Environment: real
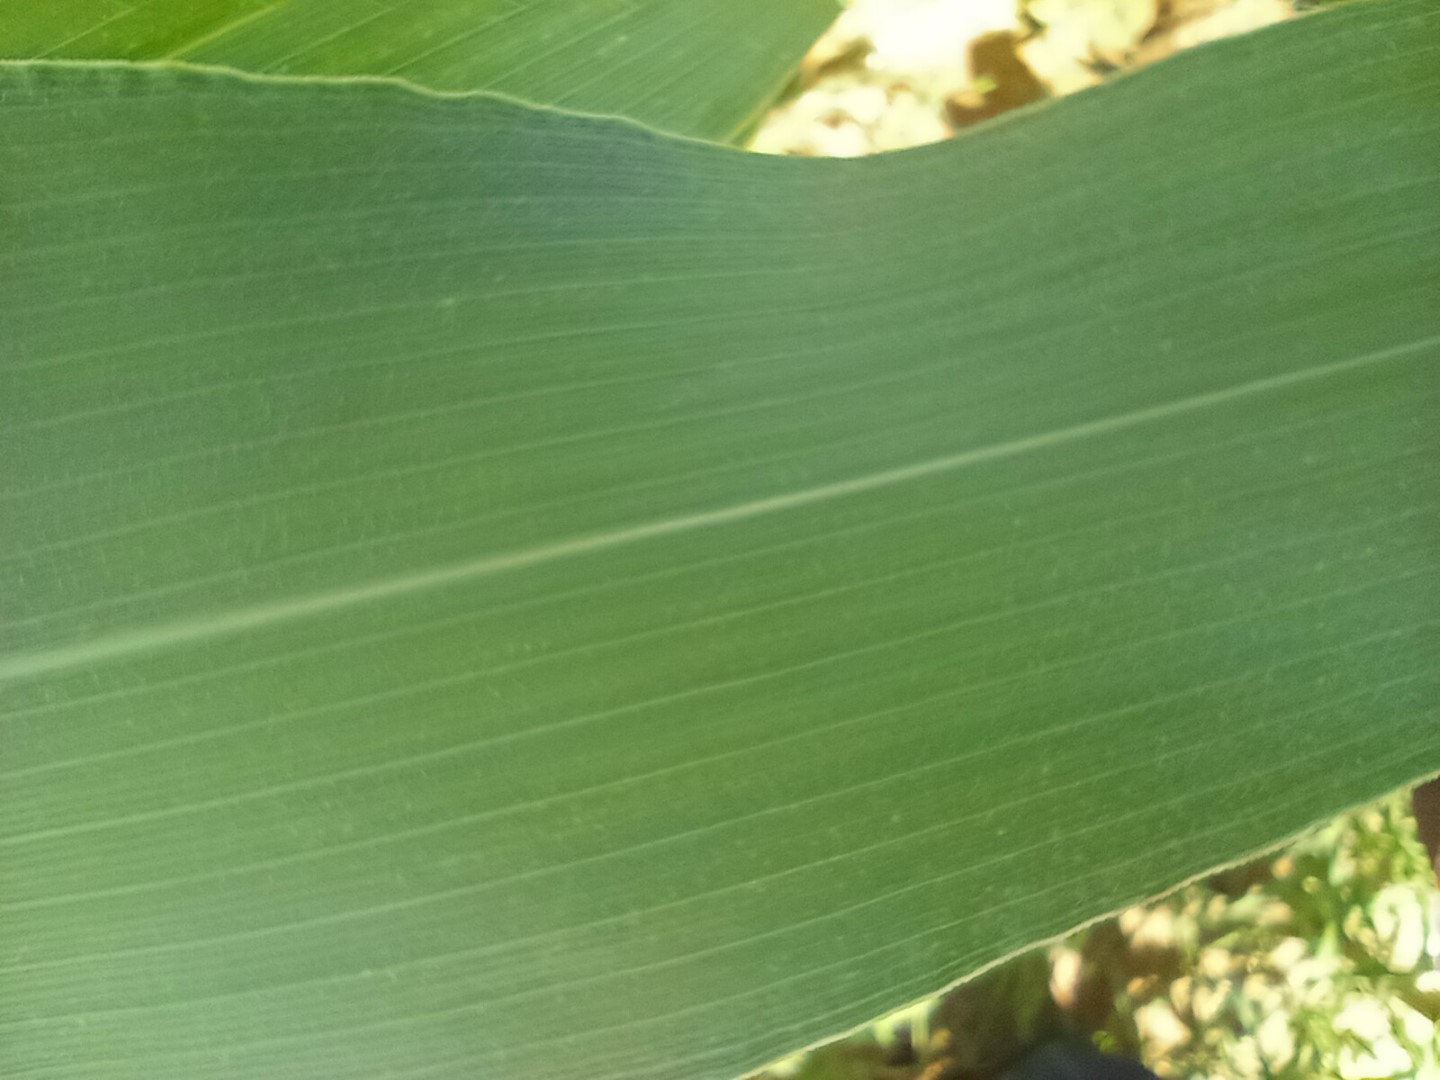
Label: healthy